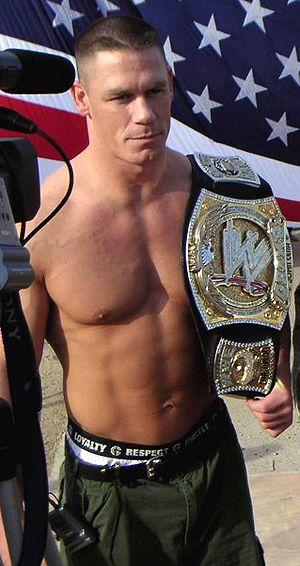
La 26ᵉ édition de WrestleMania est une manifestation de catch télédiffusée et visible uniquement en paiement à la séance. L'événement, produit par la World Wrestling Entertainment, a eu lieu le 28 mars 2010 à l’University of Phoenix Stadium de la ville de Glendale, en Arizona. Shawn Michaels, Triple H, John Cena, The Undertaker et Batista sont les vedettes de l'affiche officielle.
John Felix Anthony Cena Junior, né le 23 avril 1977 à West Newbury, Massachusetts, est un catcheur et acteur américain. Il travaille actuellement à la World Wrestling Entertainment en tant qu'agent libre.